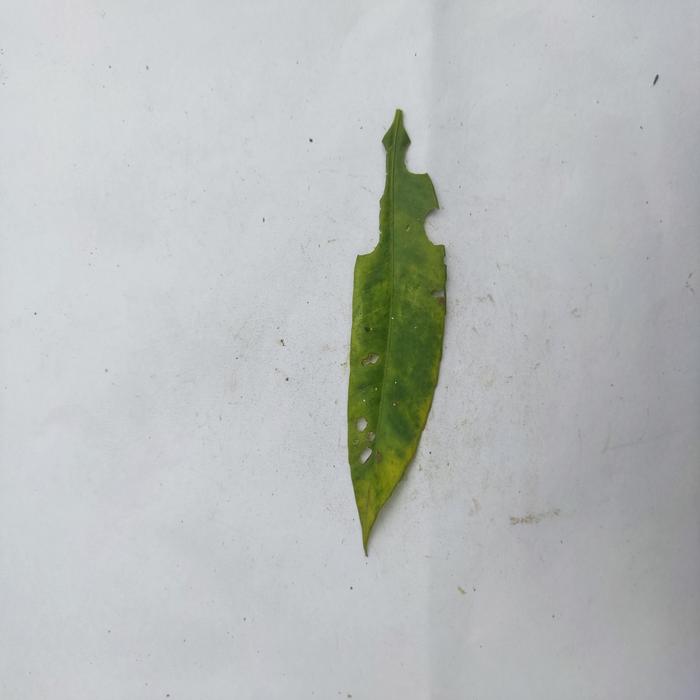
Crop: Hog Plum
Leaf condition: Anthracnose